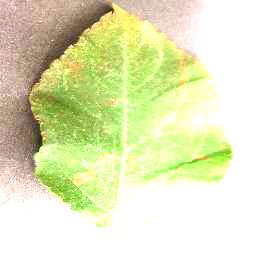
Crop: apple
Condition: cedar_rust